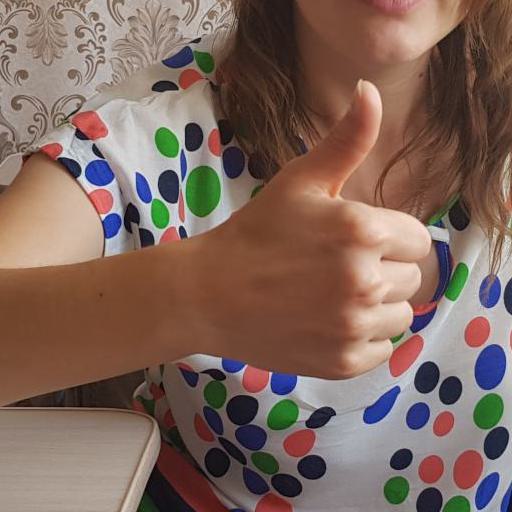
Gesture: like